The Dream (1966 film)

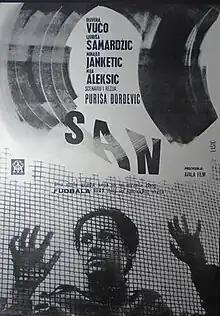

The Dream or Dream (Serbo-Croatian: "San", Serbian Cyrillic: "Сан") is a 1966 Yugoslav war film written and directed by Serbian director Puriša Đorđević. It is the second entry in Đorđević's wartime tetralogy, the other three being "The Girl" (1965), "The Morning" (1967) and "Noon" (1968). It belongs to the Yugoslav Black Wave movement. The film entered the competition at the 17th Berlin International Film Festival.